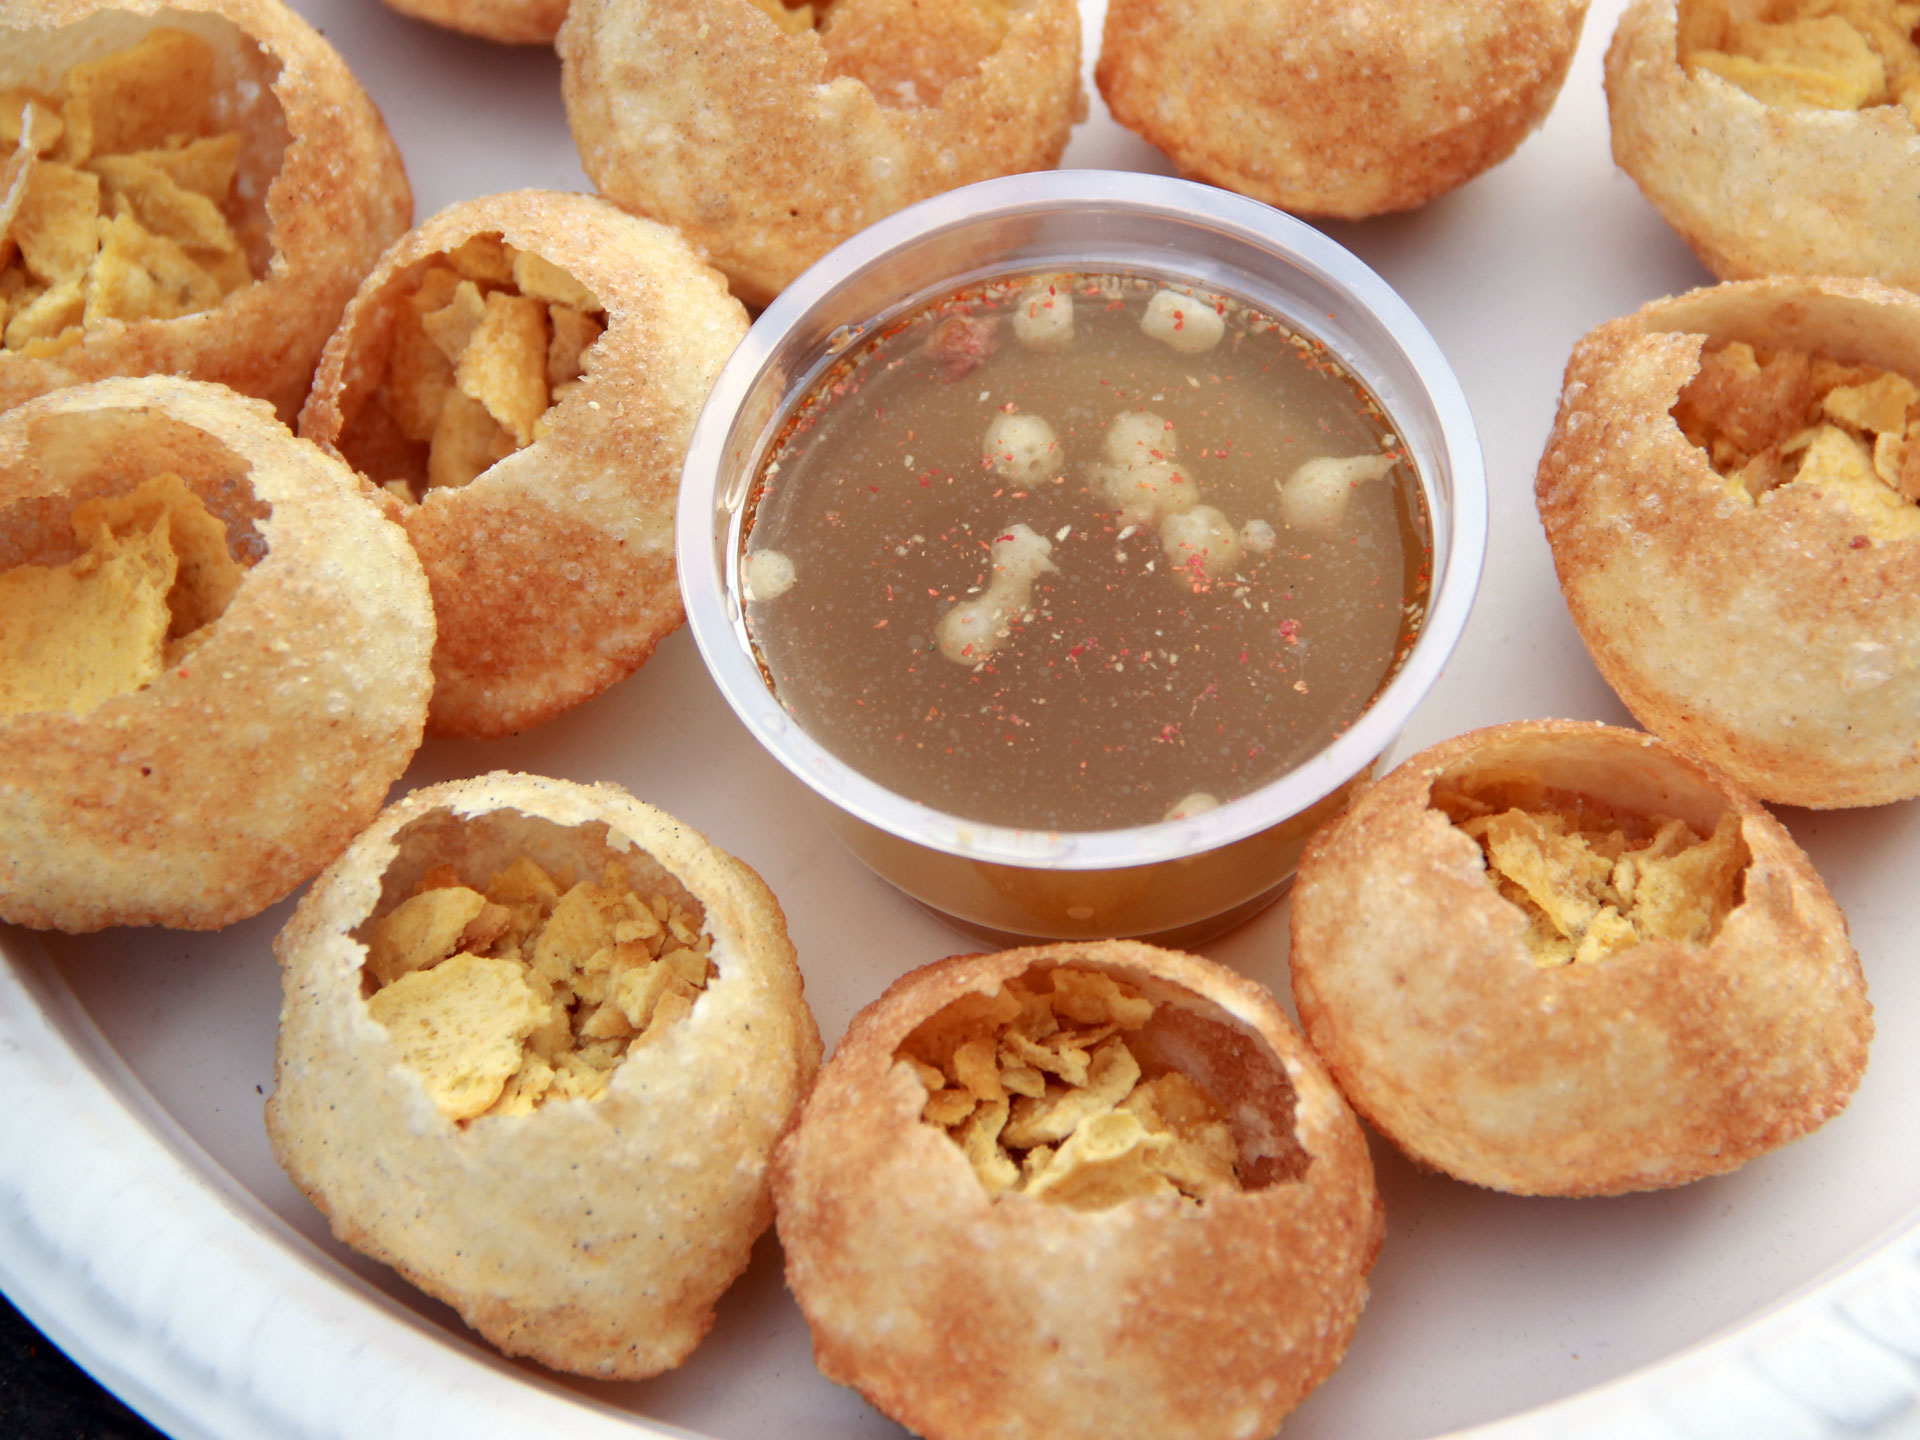
Dish: paani_puri